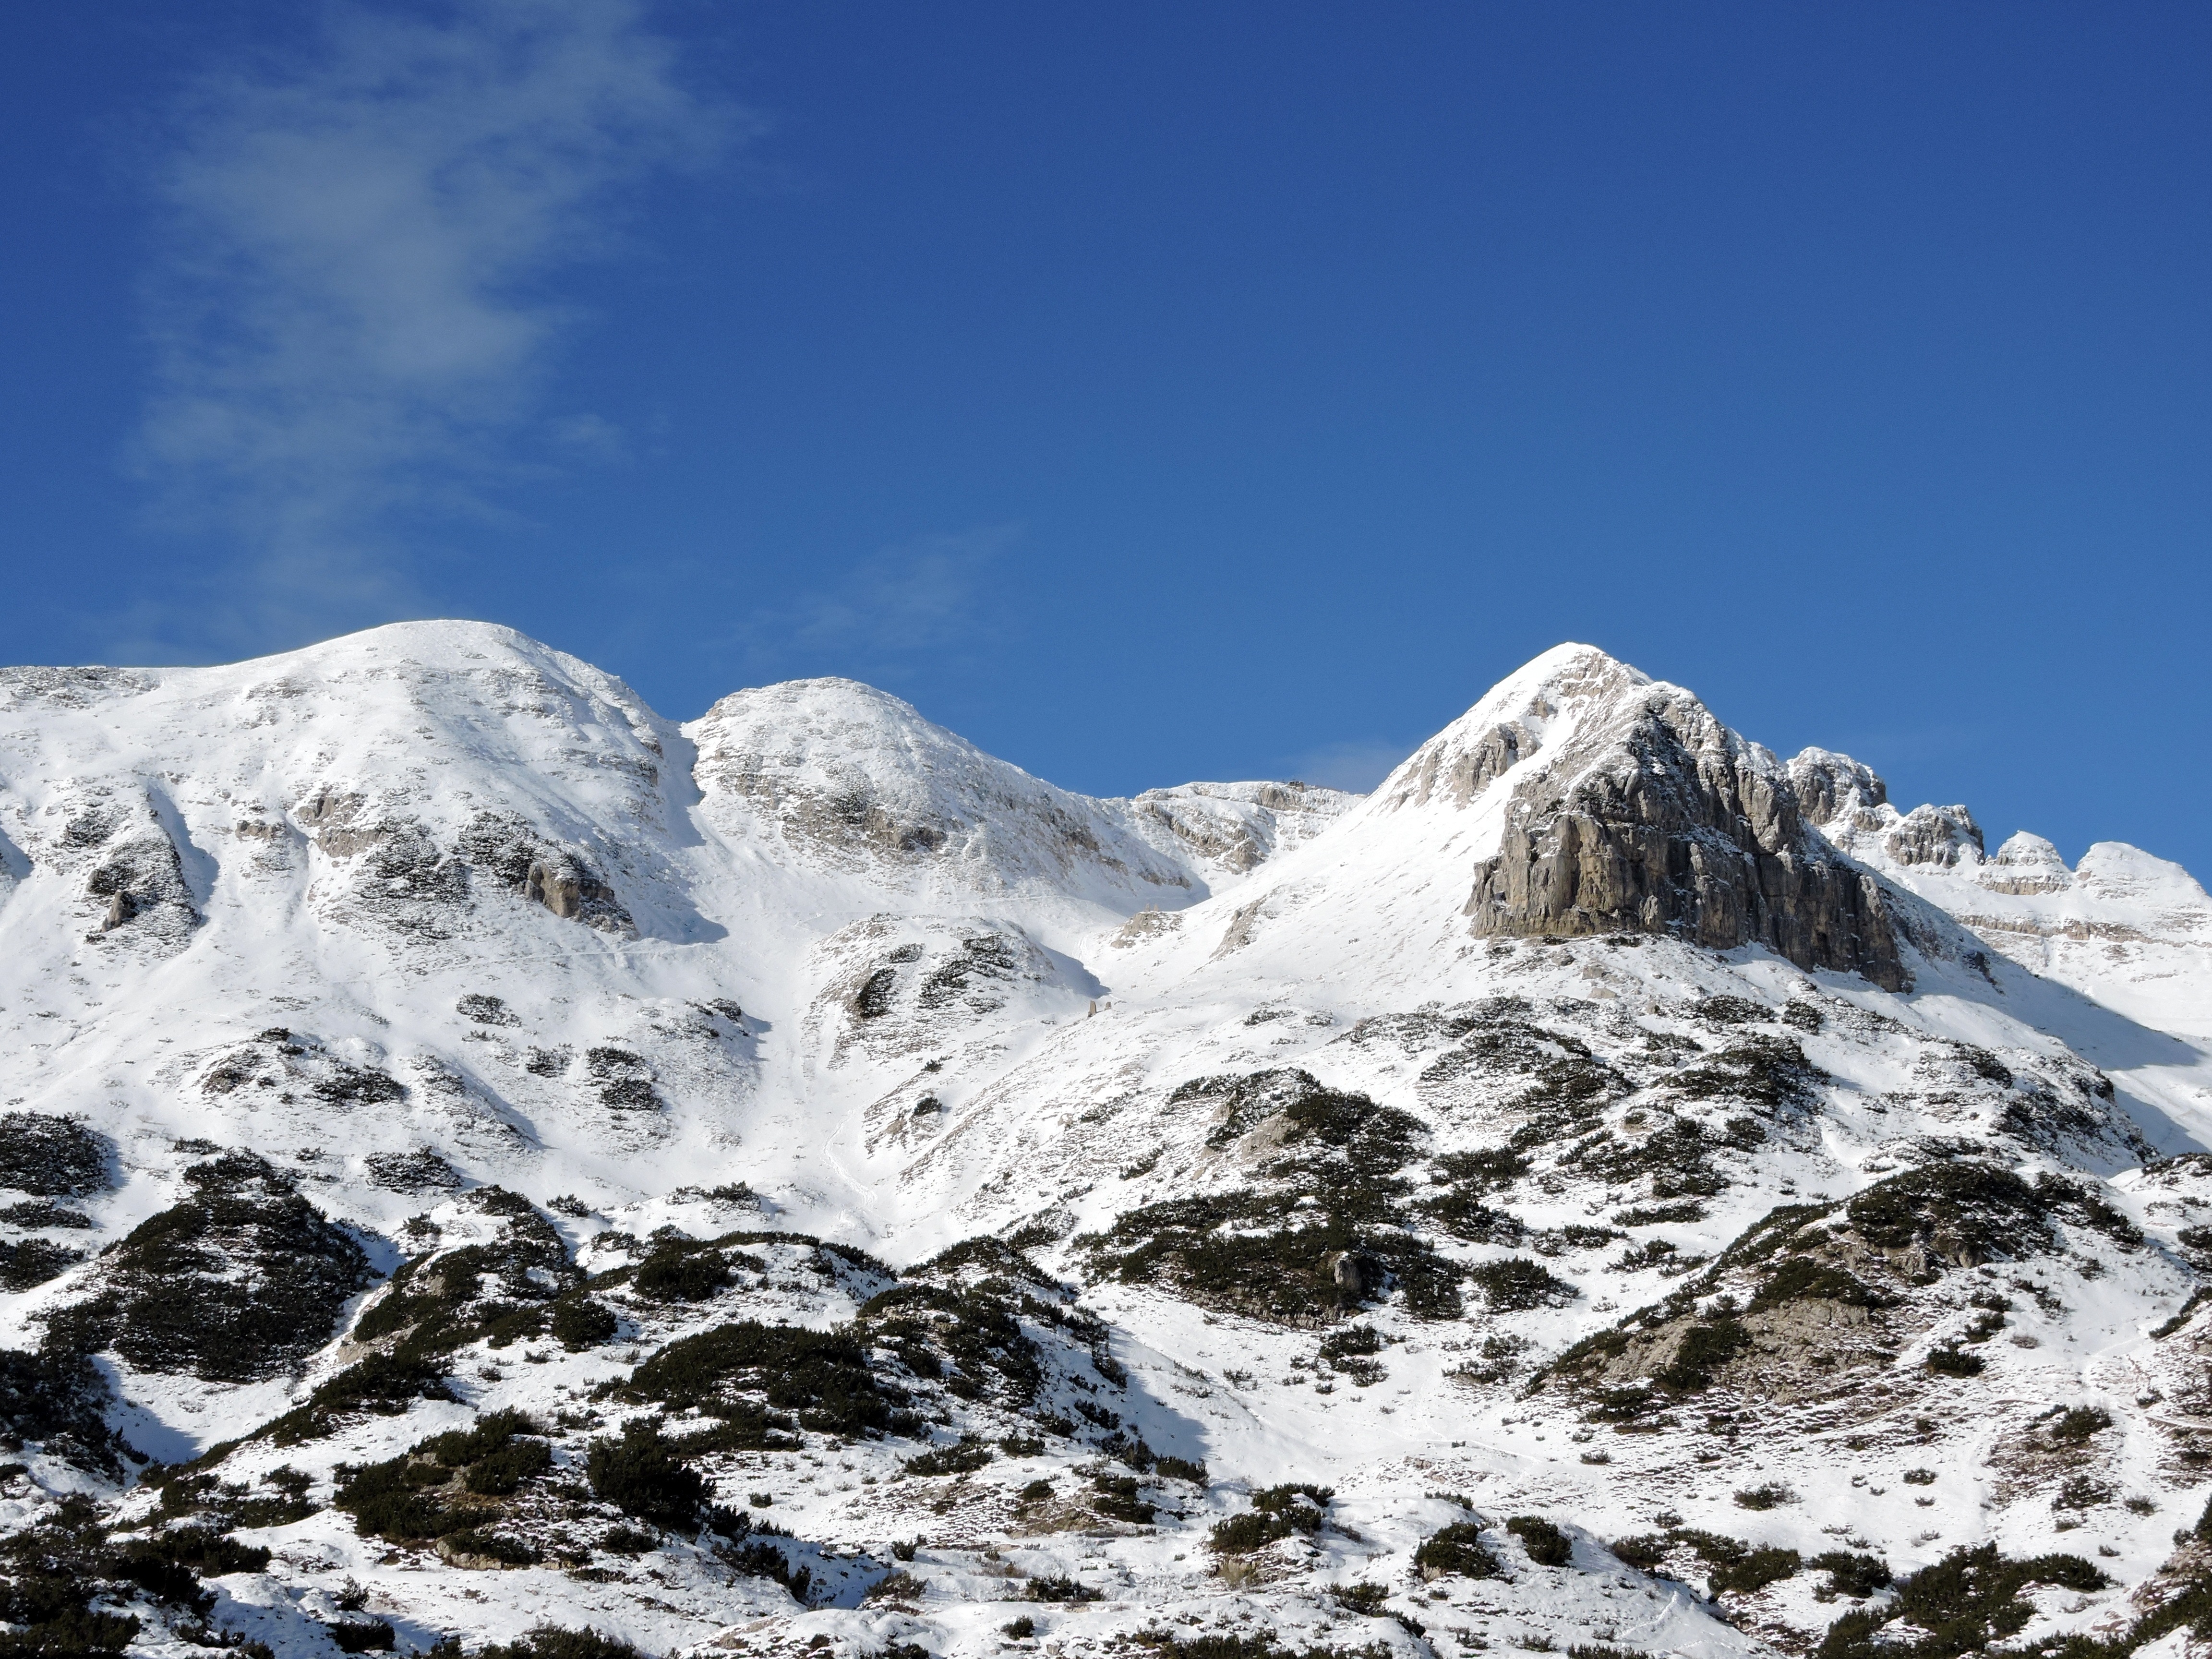
mountain, snow, winter, sky, mountain range, weather, italy, ridge, summit, mountaineering, massif, alps, plateau, fell, cirque, carega, landform, geographical feature, mountainous landforms, geological phenomenon